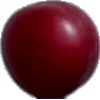
Label: Cherry Wax Red 1